Bull River Guard Station

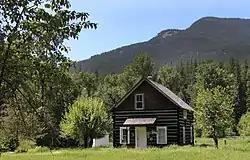
Bull River Guard Station in 2013

The Bull River Guard Station, also known as Bull River Ranger Station, on the banks of the Bull River near its confluence with the E. Fork Bull River in the Kootenai National Forest, in Sanders County, Montana, was established in 1907. The property was listed on the National Register of Historic Places in 1990.